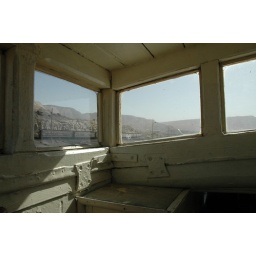
window to look over the train